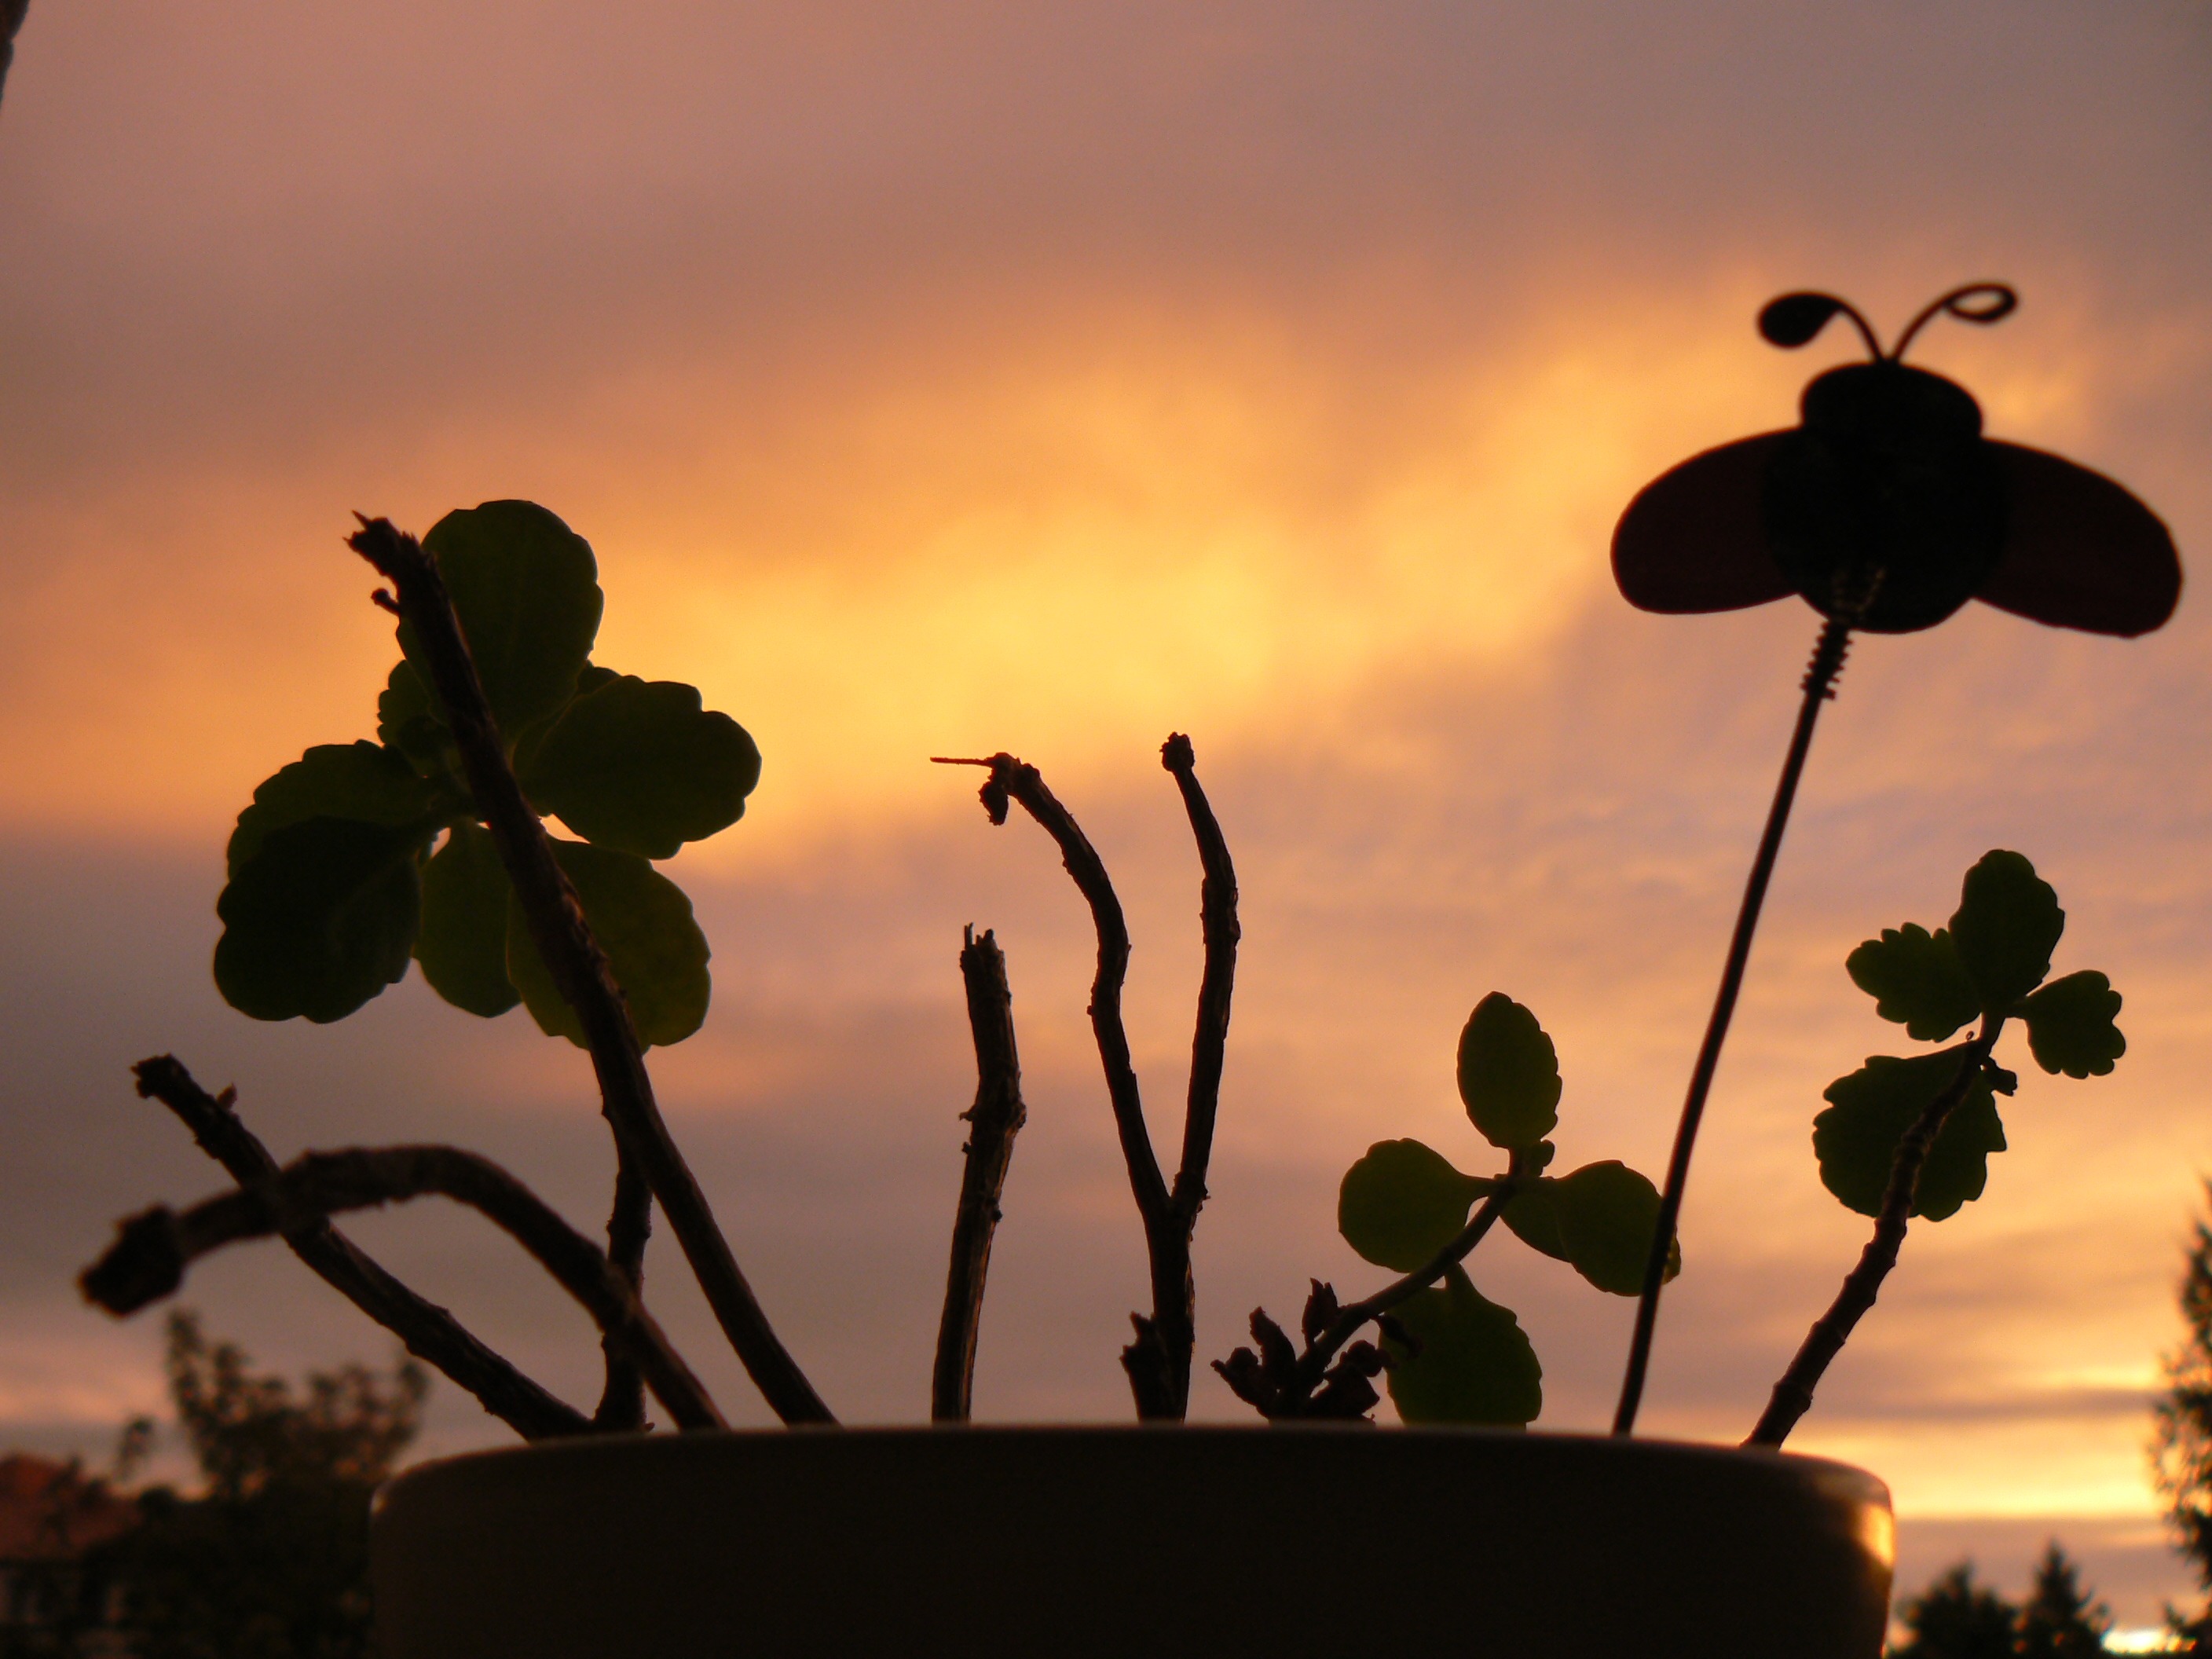
silhouette, cloud, plant, sky, sun, sunrise, sunset, sunlight, morning, flower, dawn, dusk, evening, shadow